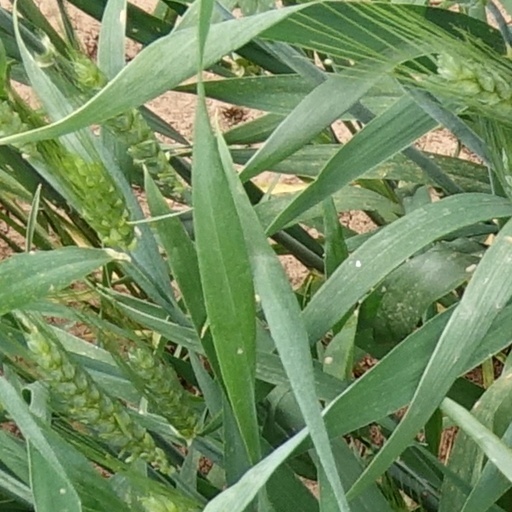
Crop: wheat